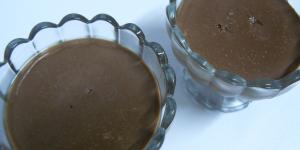
cuajada de colacao